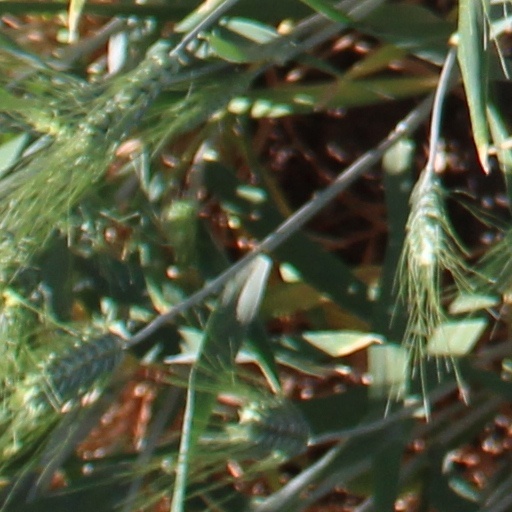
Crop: wheat